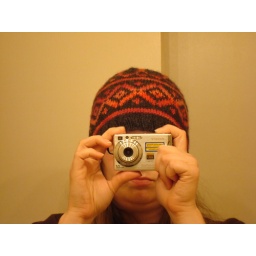
fake isle hat in Plymouth Galway WorstedUS 8 needles2 hats = 2 balls in 2 colors (4 balls total)